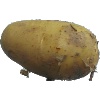
Label: white_potato